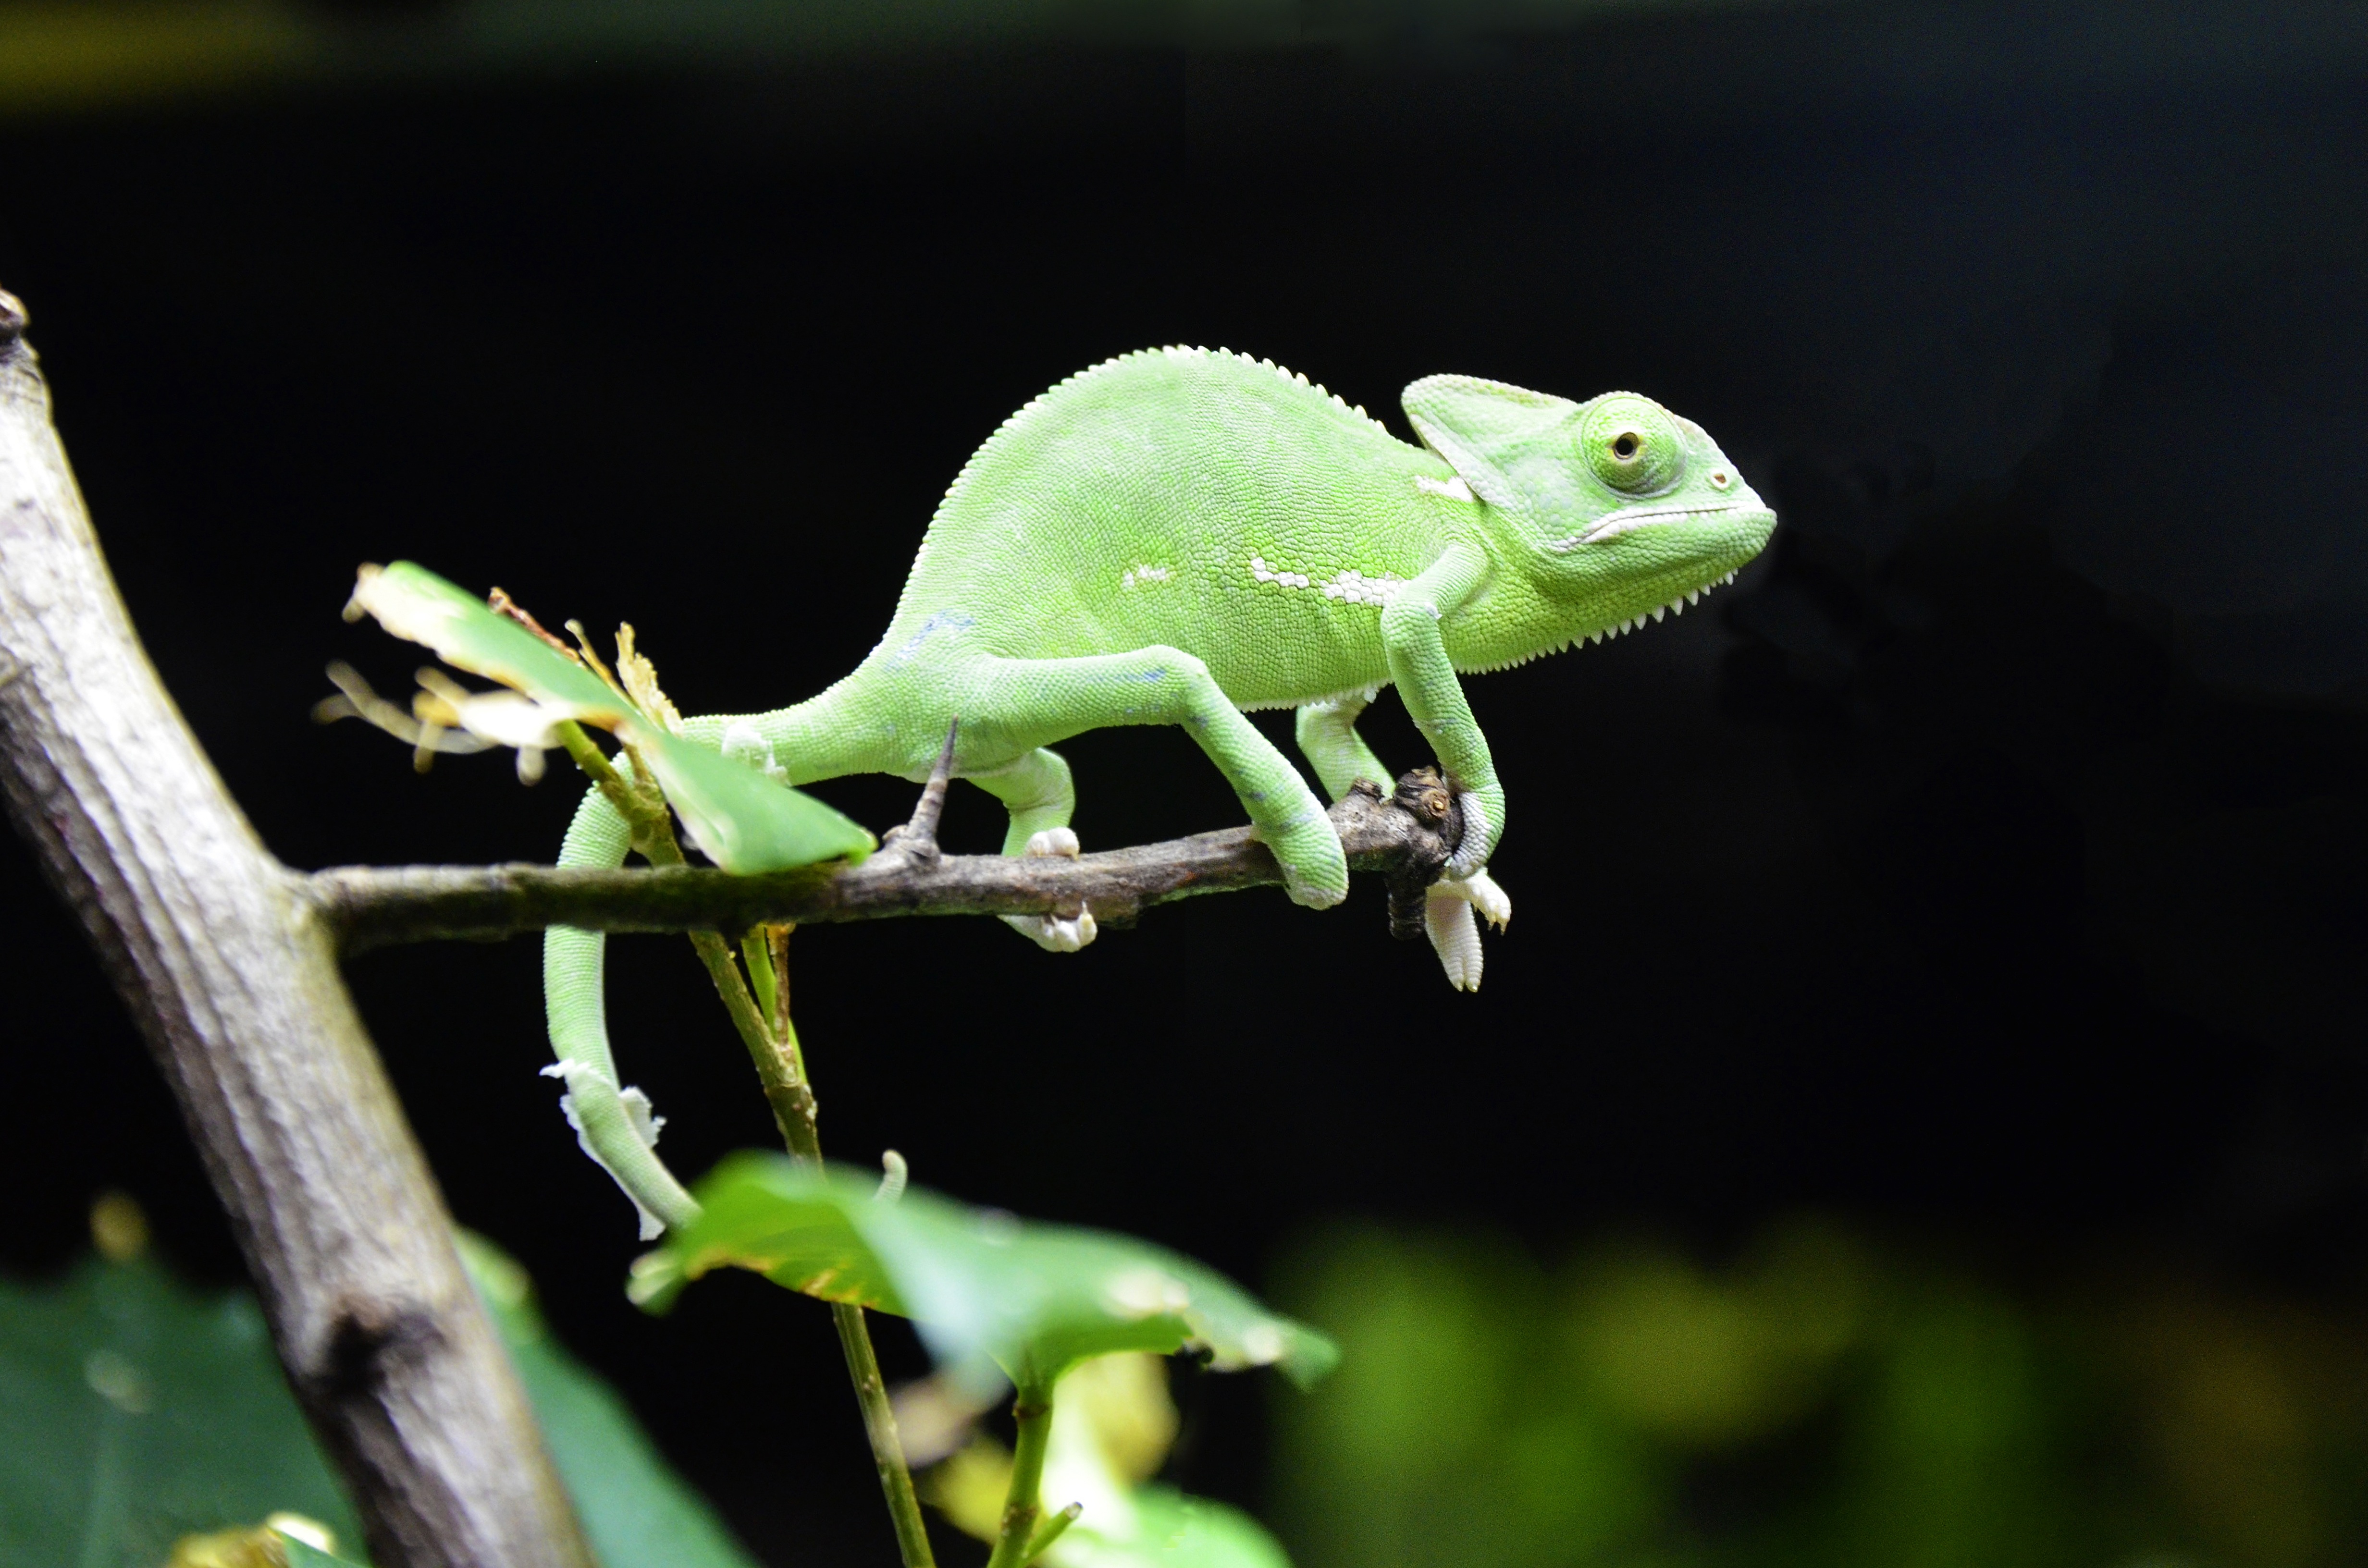
nature, wildlife, green, color, small, reptile, amphibian, iguana, fauna, lizard, gecko, chameleon, vertebrate, funny, terrarium, macro photography, dactyloidae, scales lizards, chameleon baby, scaled reptile, african chameleon